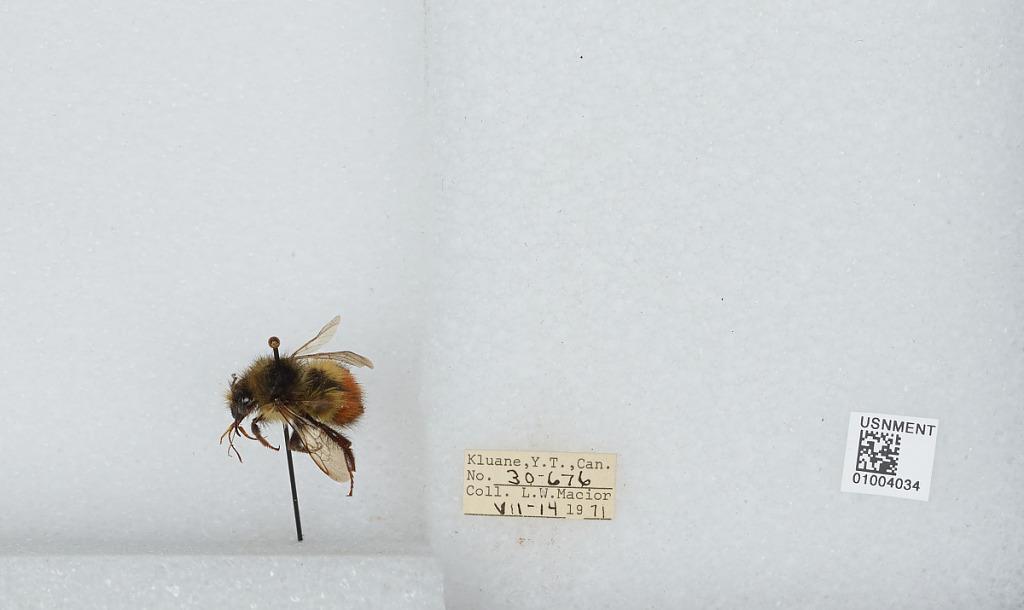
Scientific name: Bombus (Pyrobombus) flavifrons Cresson
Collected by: L. Macior
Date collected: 1971-7-14
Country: Canada
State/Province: Yukon Territory
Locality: Kluane
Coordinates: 60.75, -139.5